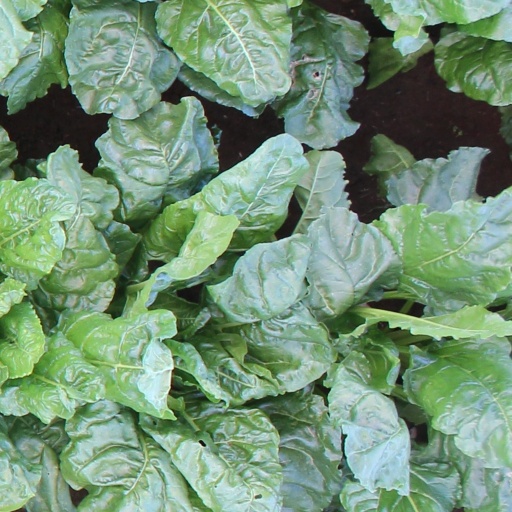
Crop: sugar beet